Nationalities and regions of Spain

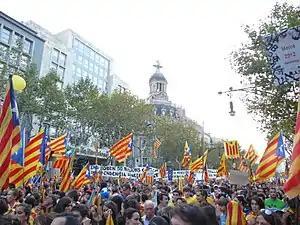
The 2012 Catalan independence demonstration

Following the rally, the president of Catalonia, Artur Mas, in a previously scheduled meeting with the prime minister of Spain, Mariano Rajoy, requested and was denied (on the basis of its purported unconstitutionality), a change in the taxation system in Catalonia that would have made it similar to that of the two communities of chartered regime. The week after the meeting, Mas called for the dissolution of the Catalan Parliament and for early elections to be held on 25 November 2012. Before its dissolution, the Catalan parliament approved a bill calling for the next legislature to allow Catalonia to exercise its right of self-determination by holding a "referendum or consultation" during the next four years in which the people would decide whether to become a new independent and sovereign State. This parliamentary decision was approved by a large majority of deputies: 84 voted affirmative, 21 voted negative and 25 abstained. The deputy prime minister of Spain, Soraya Sáenz de Santamaría, declared that the central government would exercise all "legal instruments" (current legislation requires the executive government or the Congress of Deputies to call for or sanction a binding referendum) to block any such attempt. The leaders of the opposition, in the Catalan Parliament, in the Cortes Generales, and from the Socialist Party, do not support Catalan secession, but instead favor changing the constitution to modify the current taxation system and to create a true federal system in Spain, to "better reflect the singularities" of Catalonia.